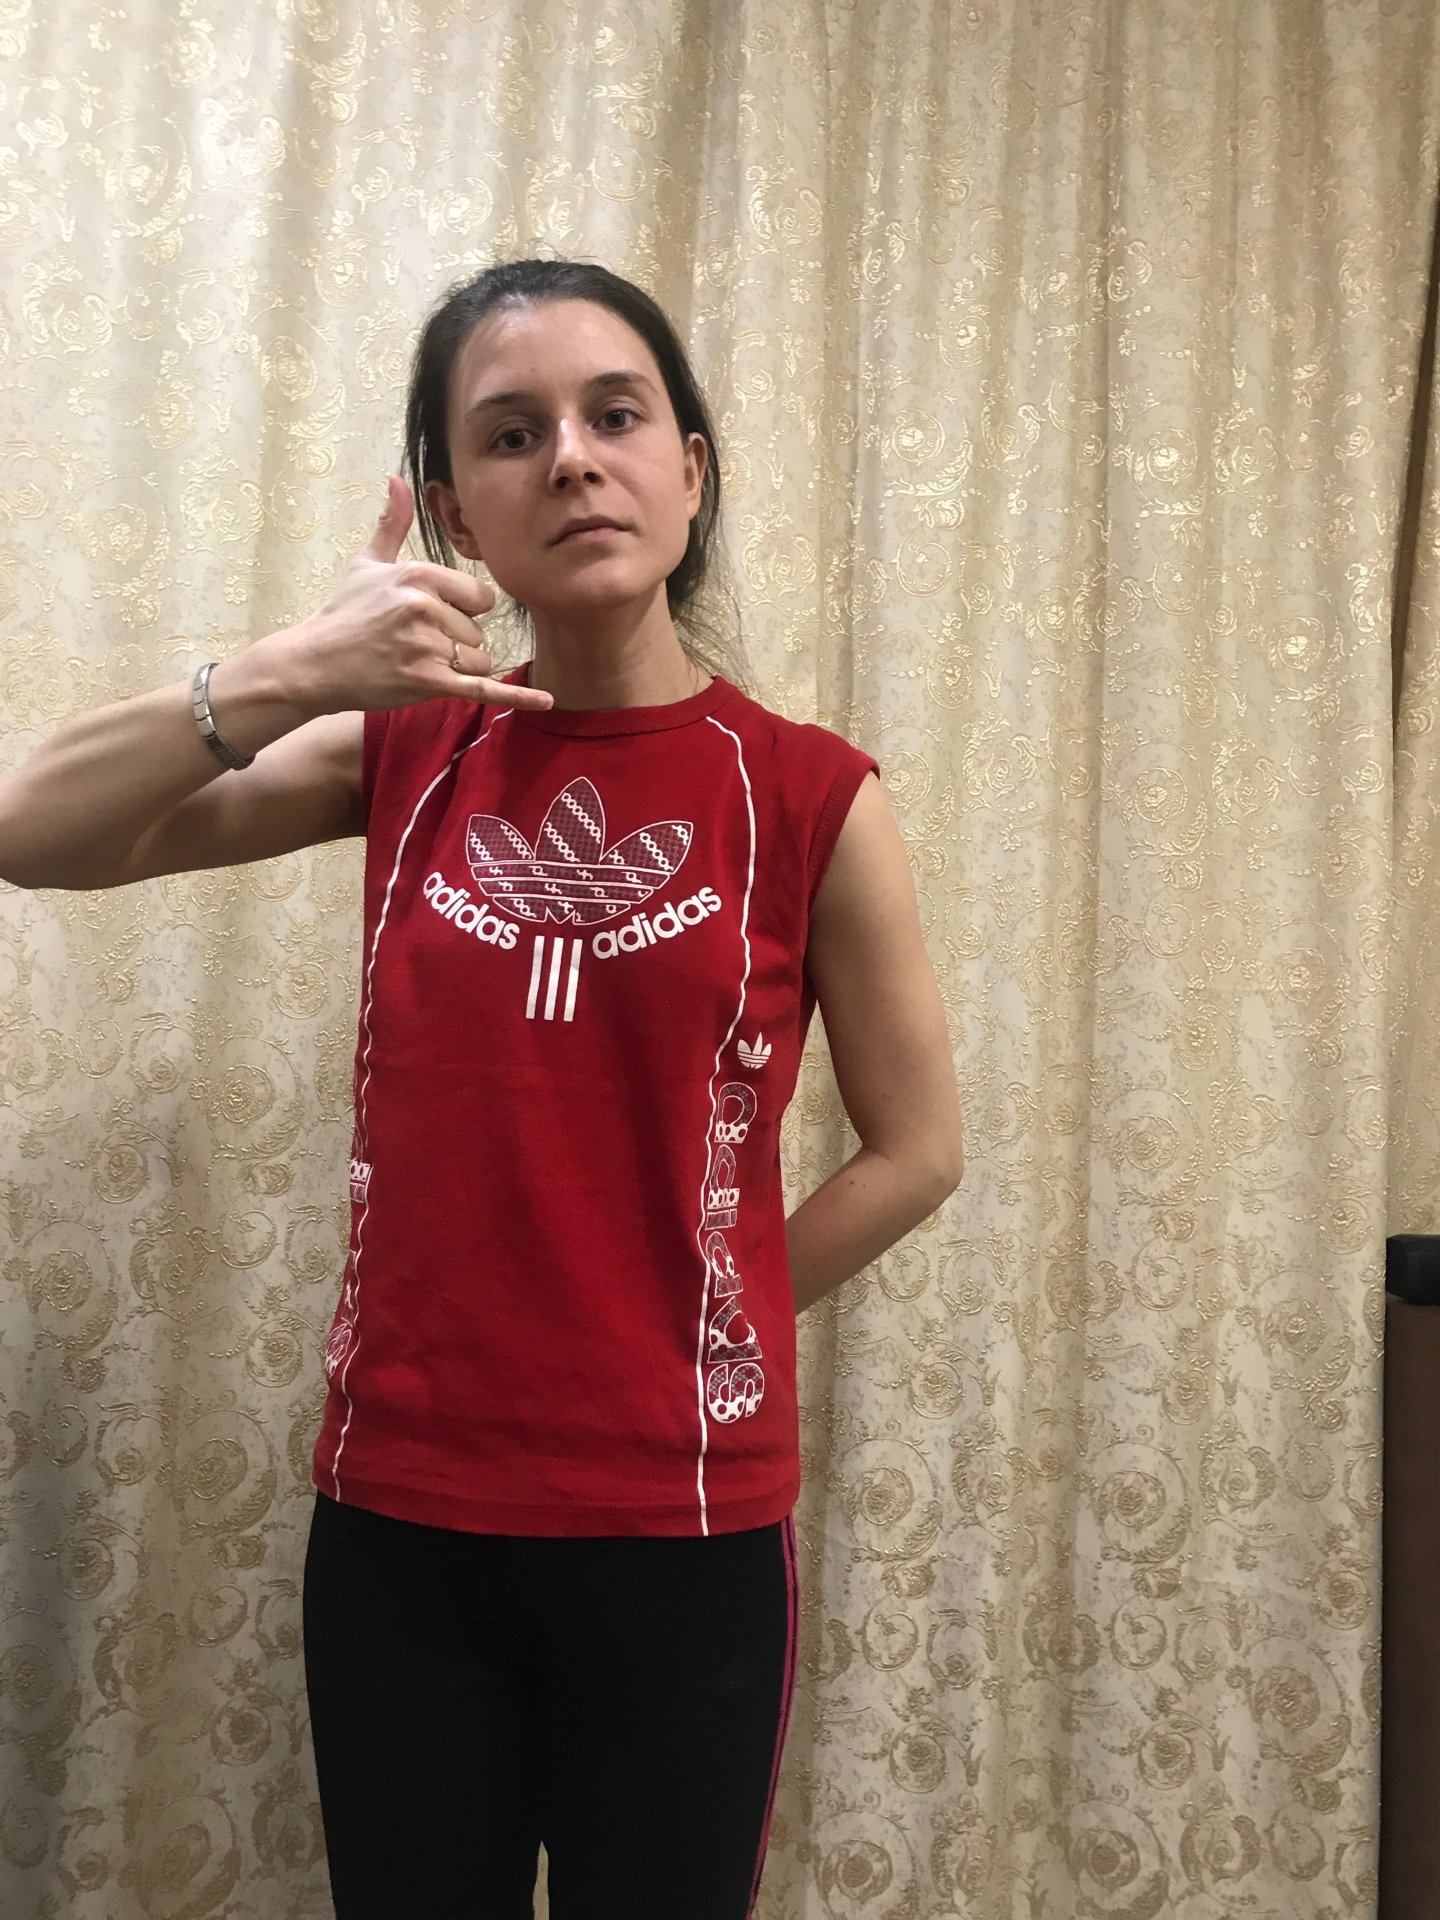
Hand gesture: call